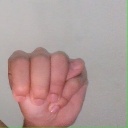
अक्षर: म